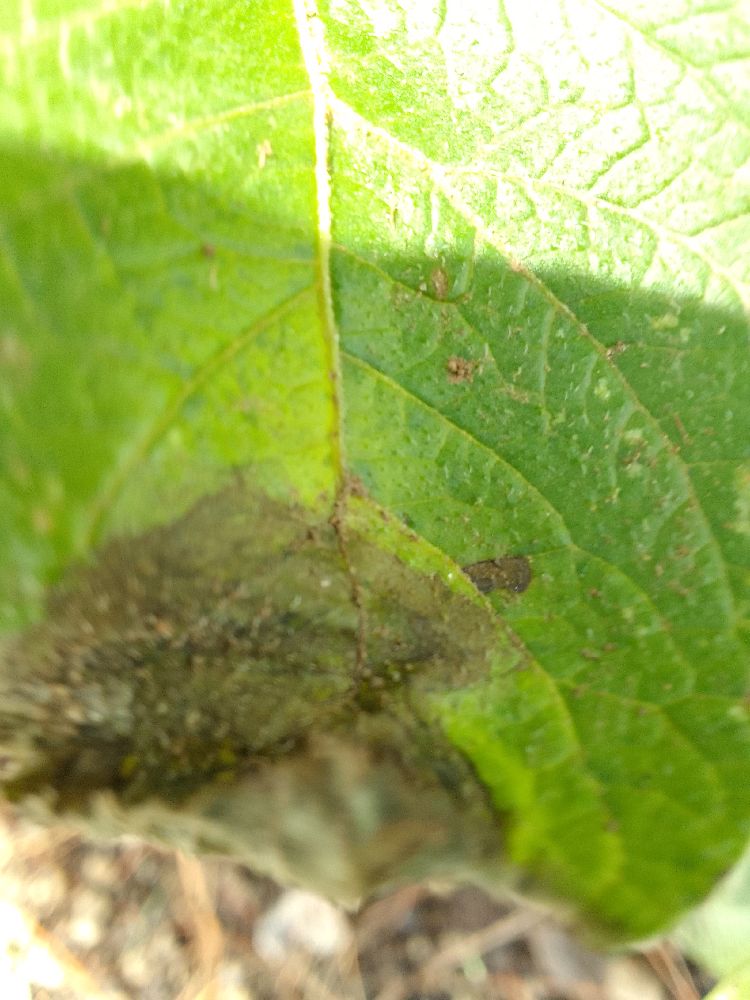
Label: Late blight